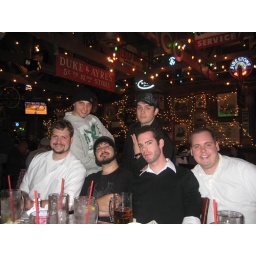
the boys at heroes. his best friend Alex is right in front of him (black shirt white collar)